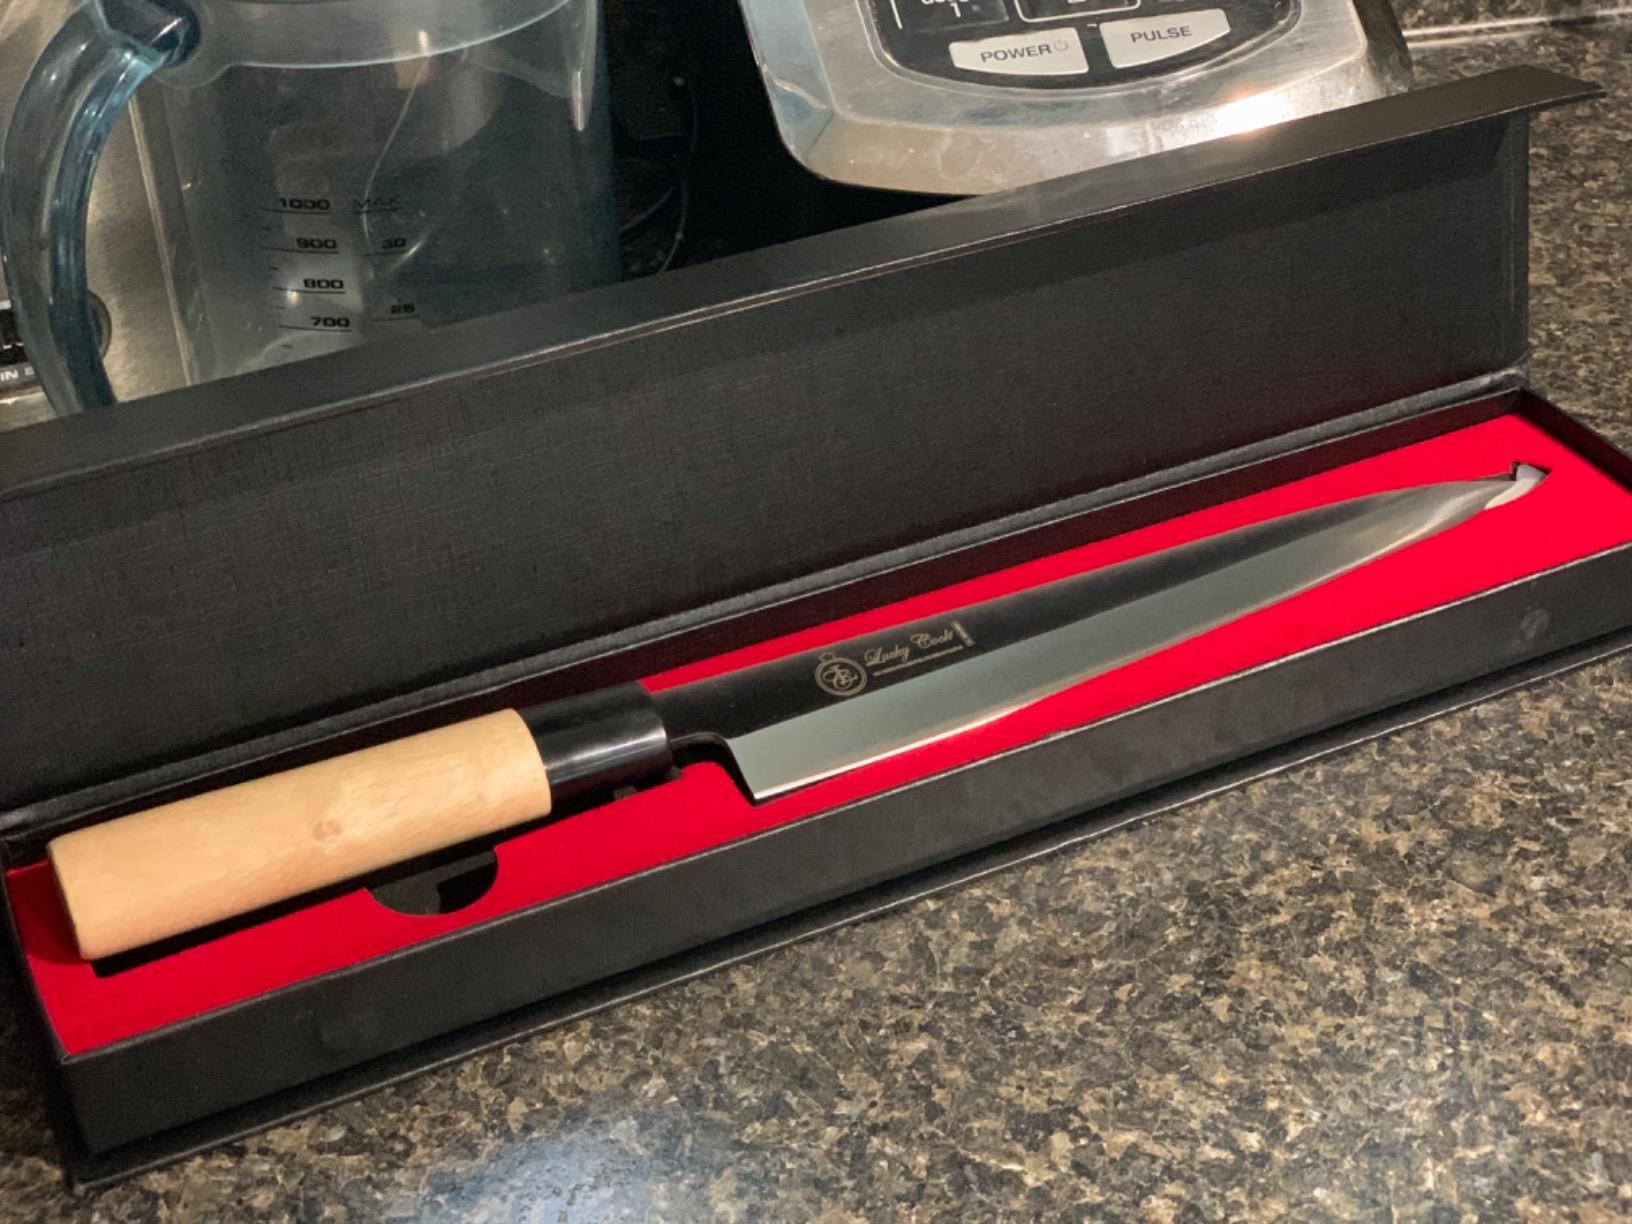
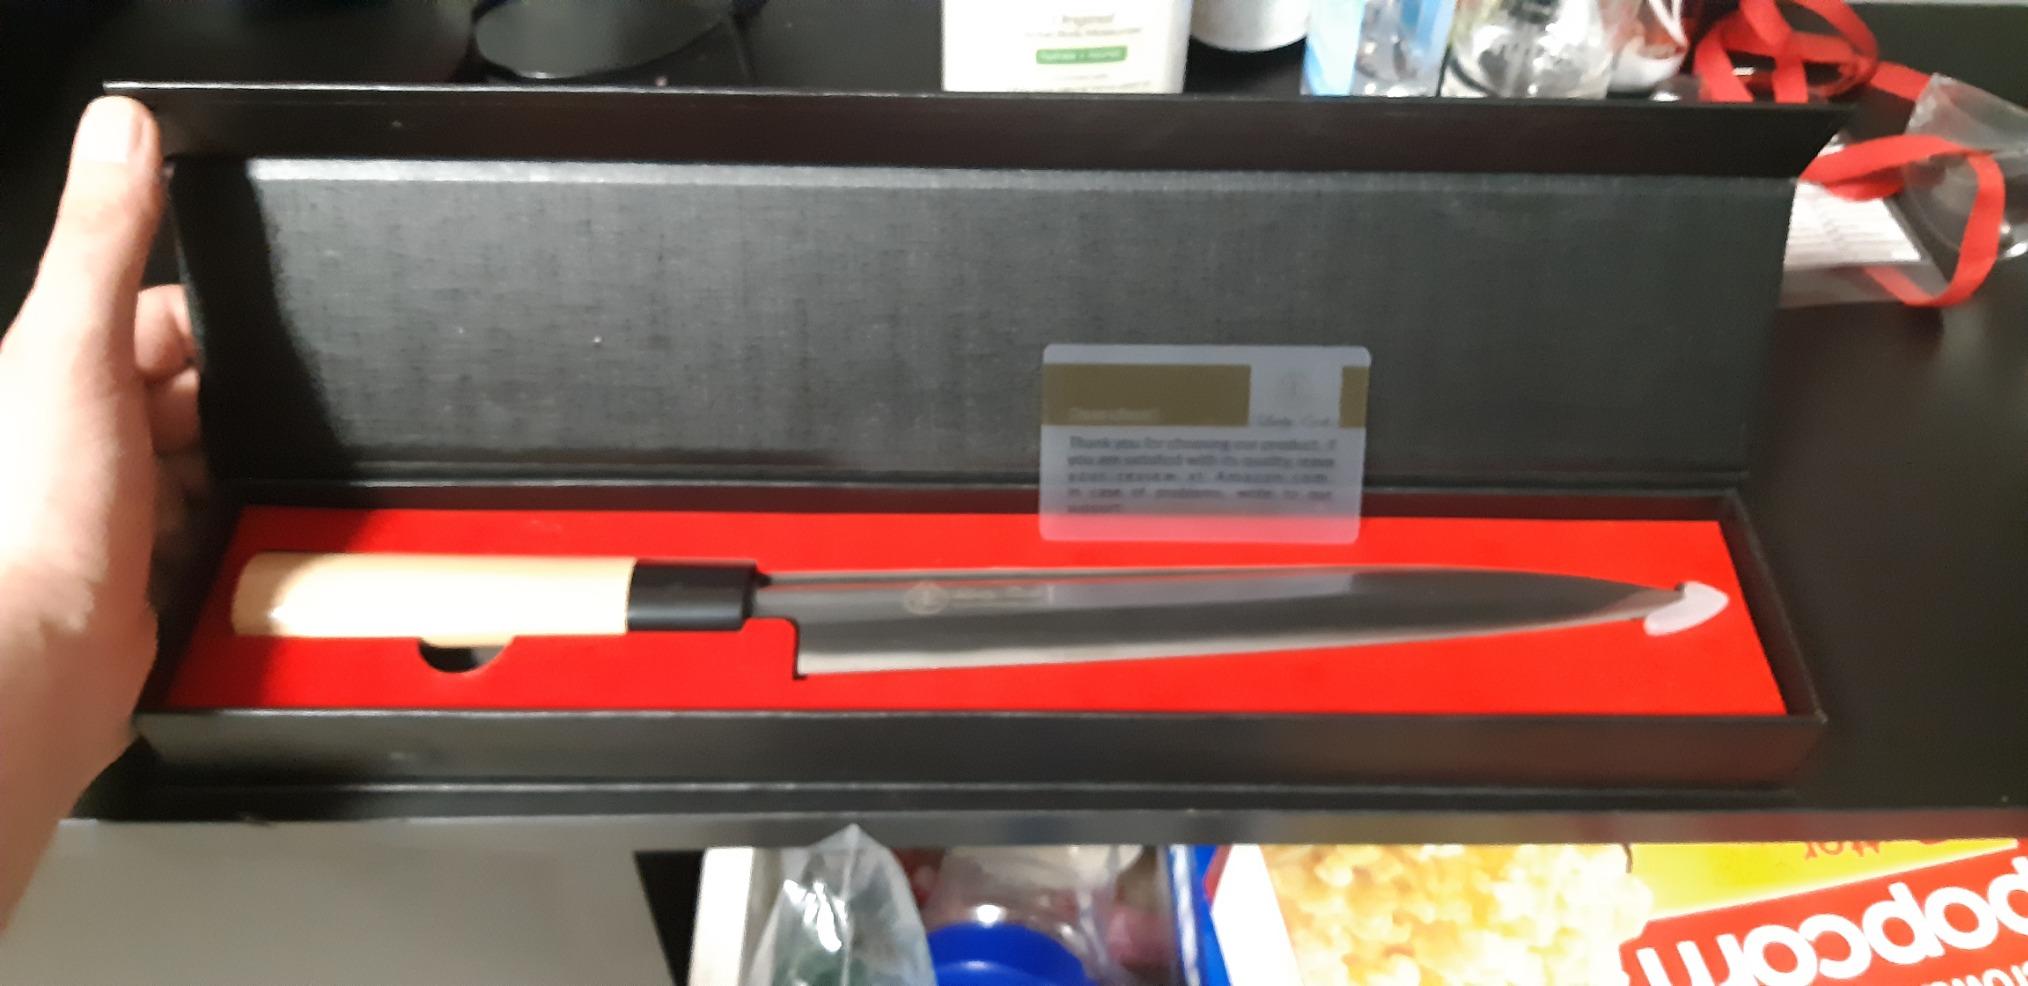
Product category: items_knife
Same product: yes